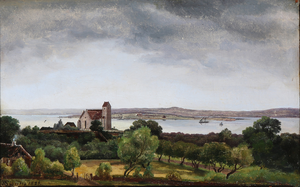
Caledonia / Under dansk flag
I 1820'erne var dampskibe sjældne i danske farvande, så der gives ingen points for at spotte Caledonia på dette maleri af Frederik Sødring fra Kalvehave i 1829.
Caledonia var en hjuldamper, bygget i Storbritannien i 1815. Skibet blev i 1819 købt af en dansk ejer og blev Danmarks første dampskib. Hun sejlede primært på ruten mellem København og Kiel. Ophugget omkring 1843.